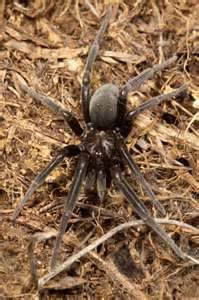
Label: ragno